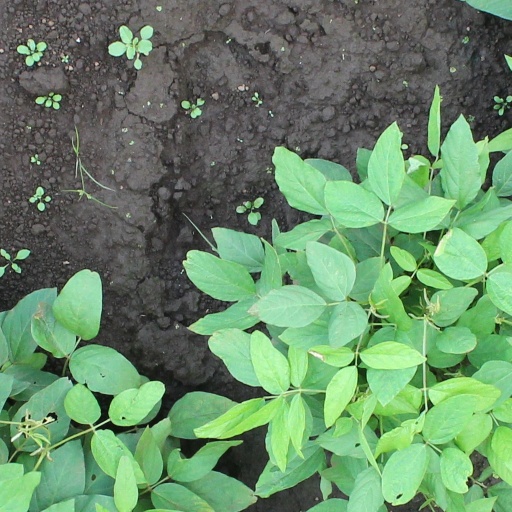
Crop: soybean